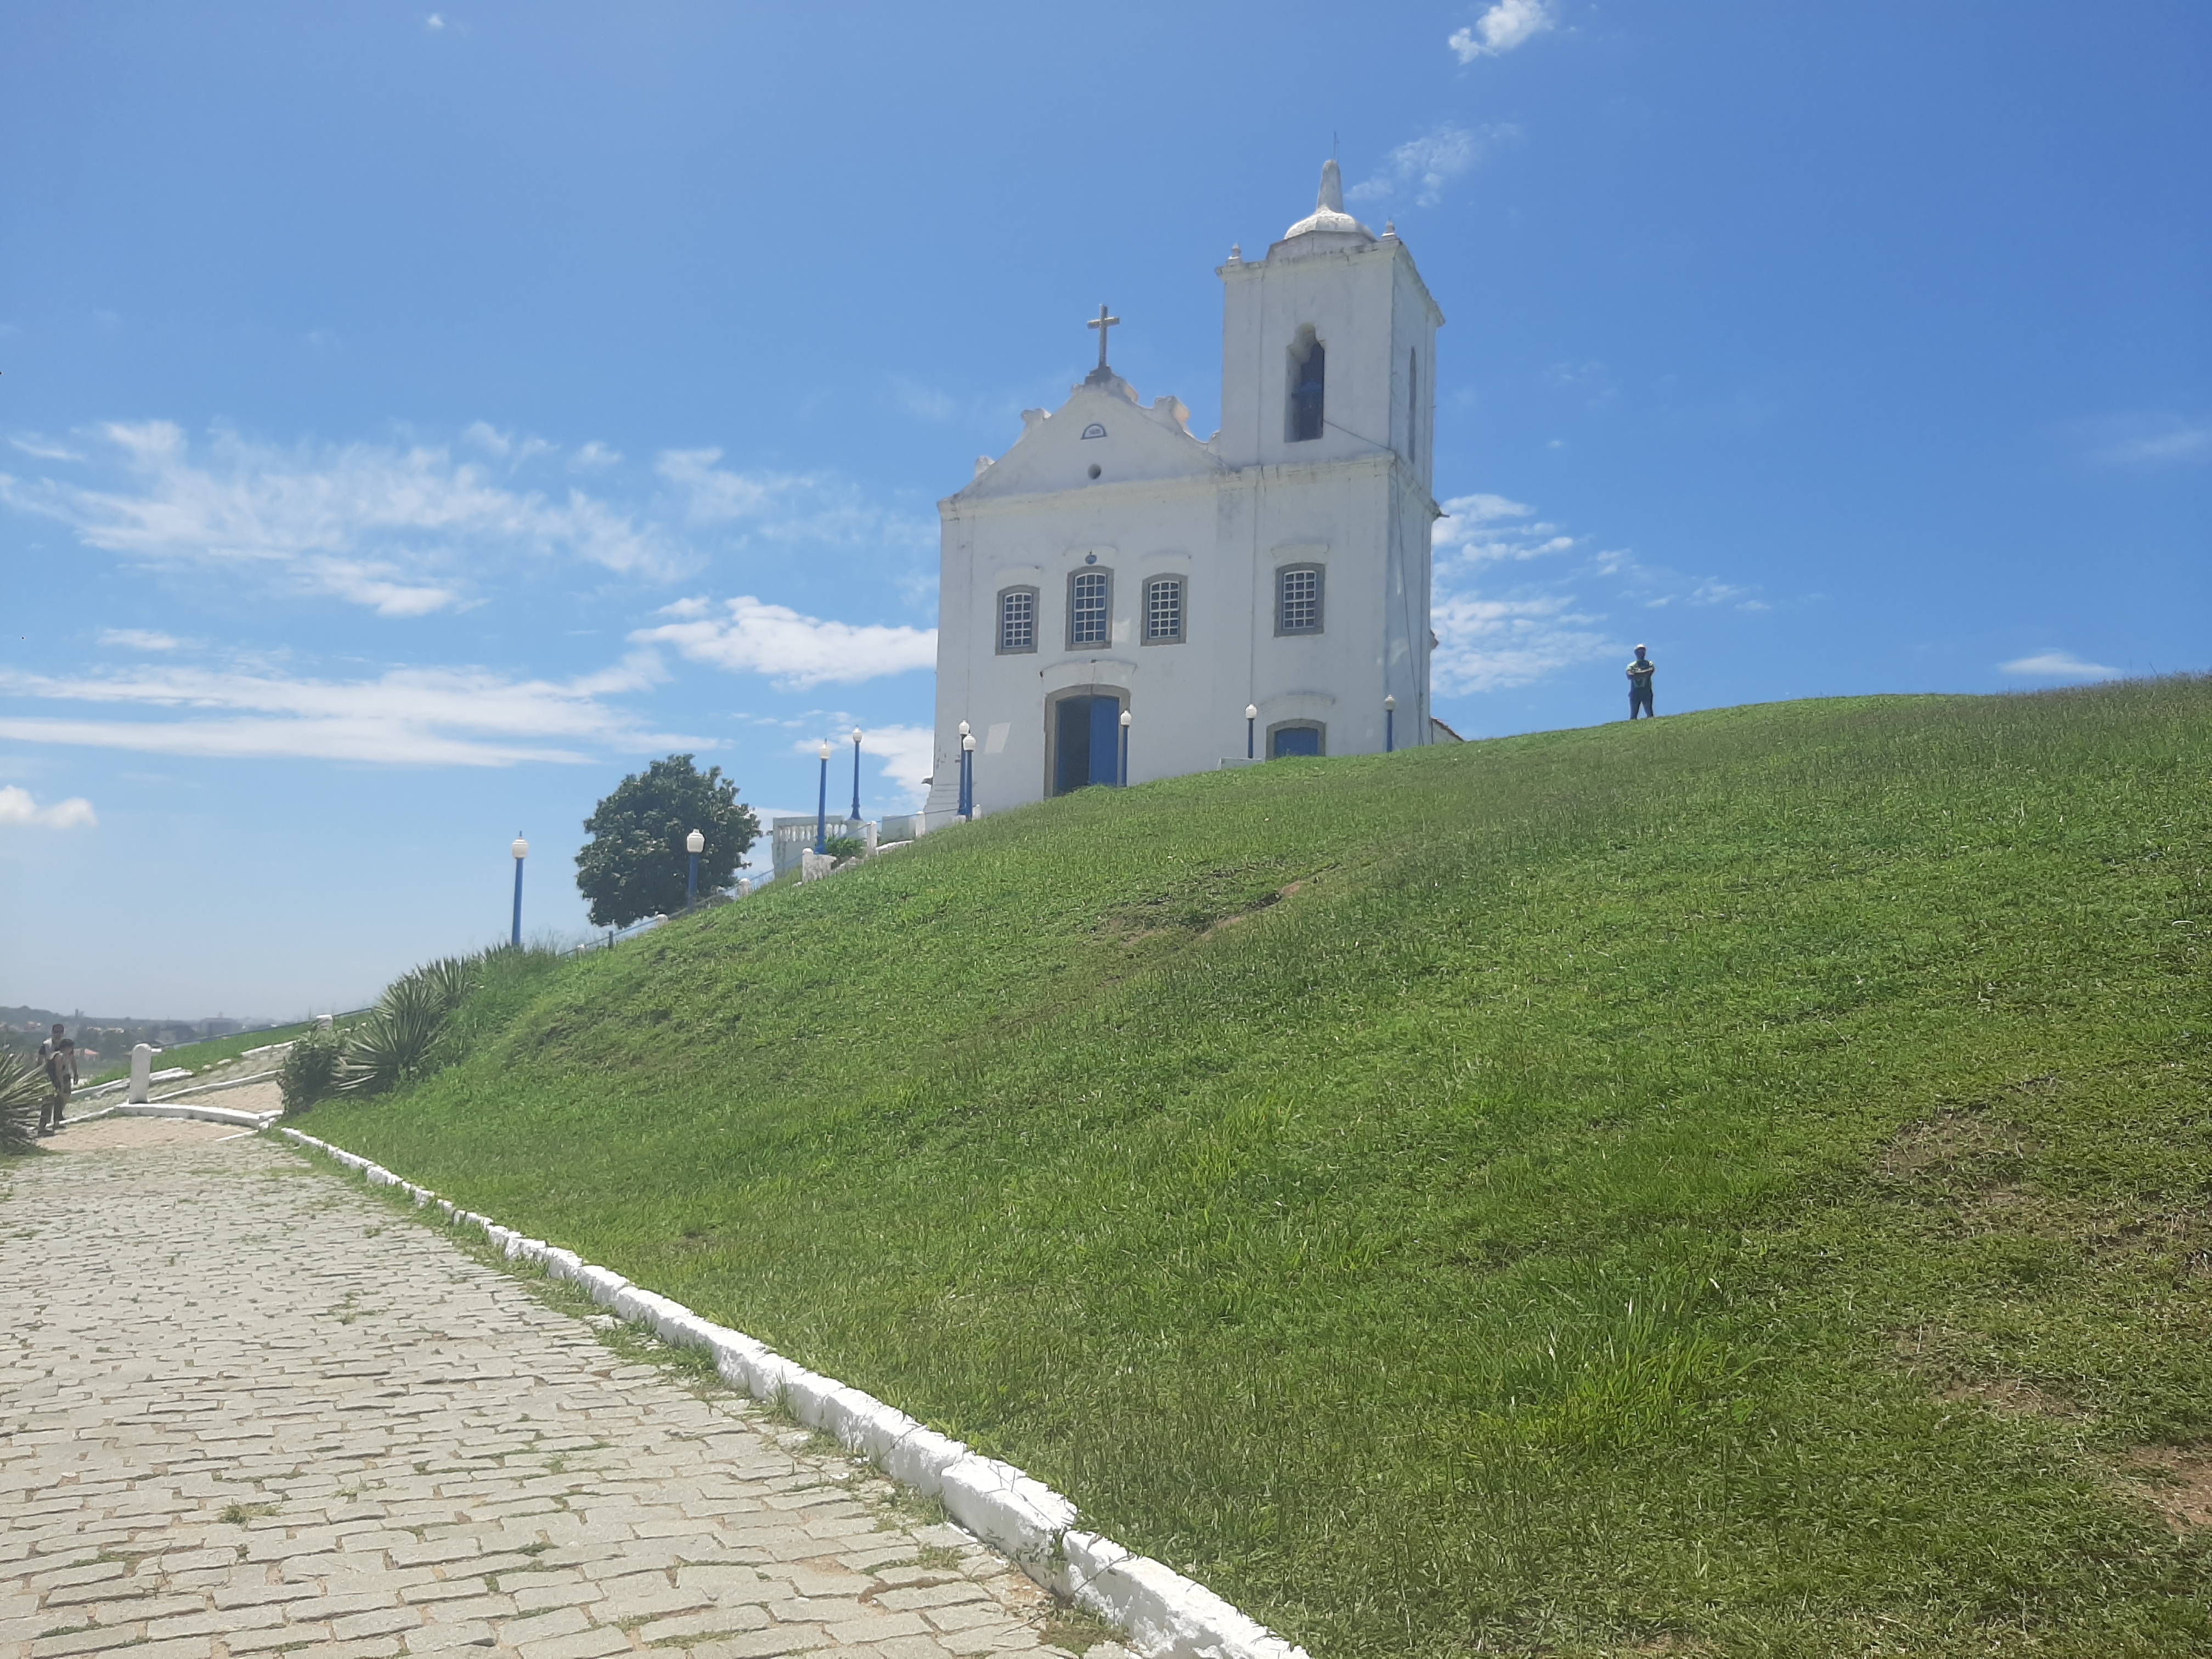
catolicos, cloud, sky, property, ecoregion, nature, building, land lot, window, slope, grass, landscape, natural landscape, grassland, rural area, plant, grass family, hill, field, house, tree, prairie, horizon, croft, cumulus, pasture, facade, coast, steppe, medieval architecture, historic site, tourism, sea, landscaping, path, chapel, history, monastery, road surface